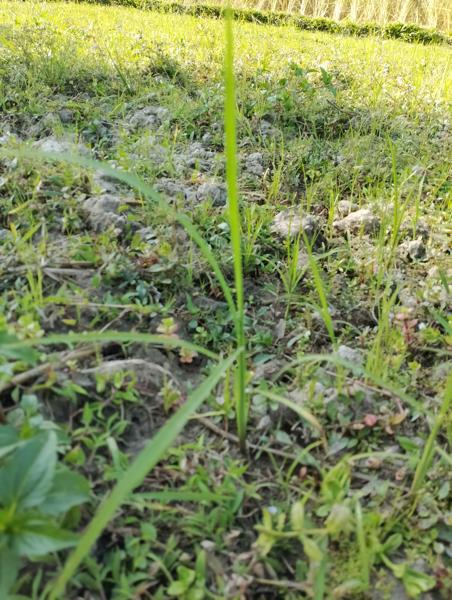
Weed species: Panicum repens